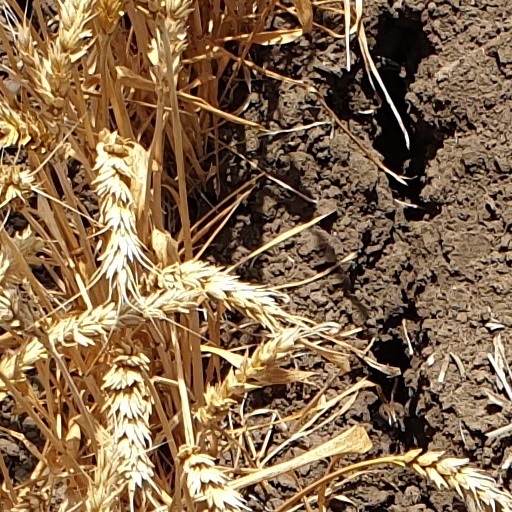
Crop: wheat